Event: Nepal Earthquake
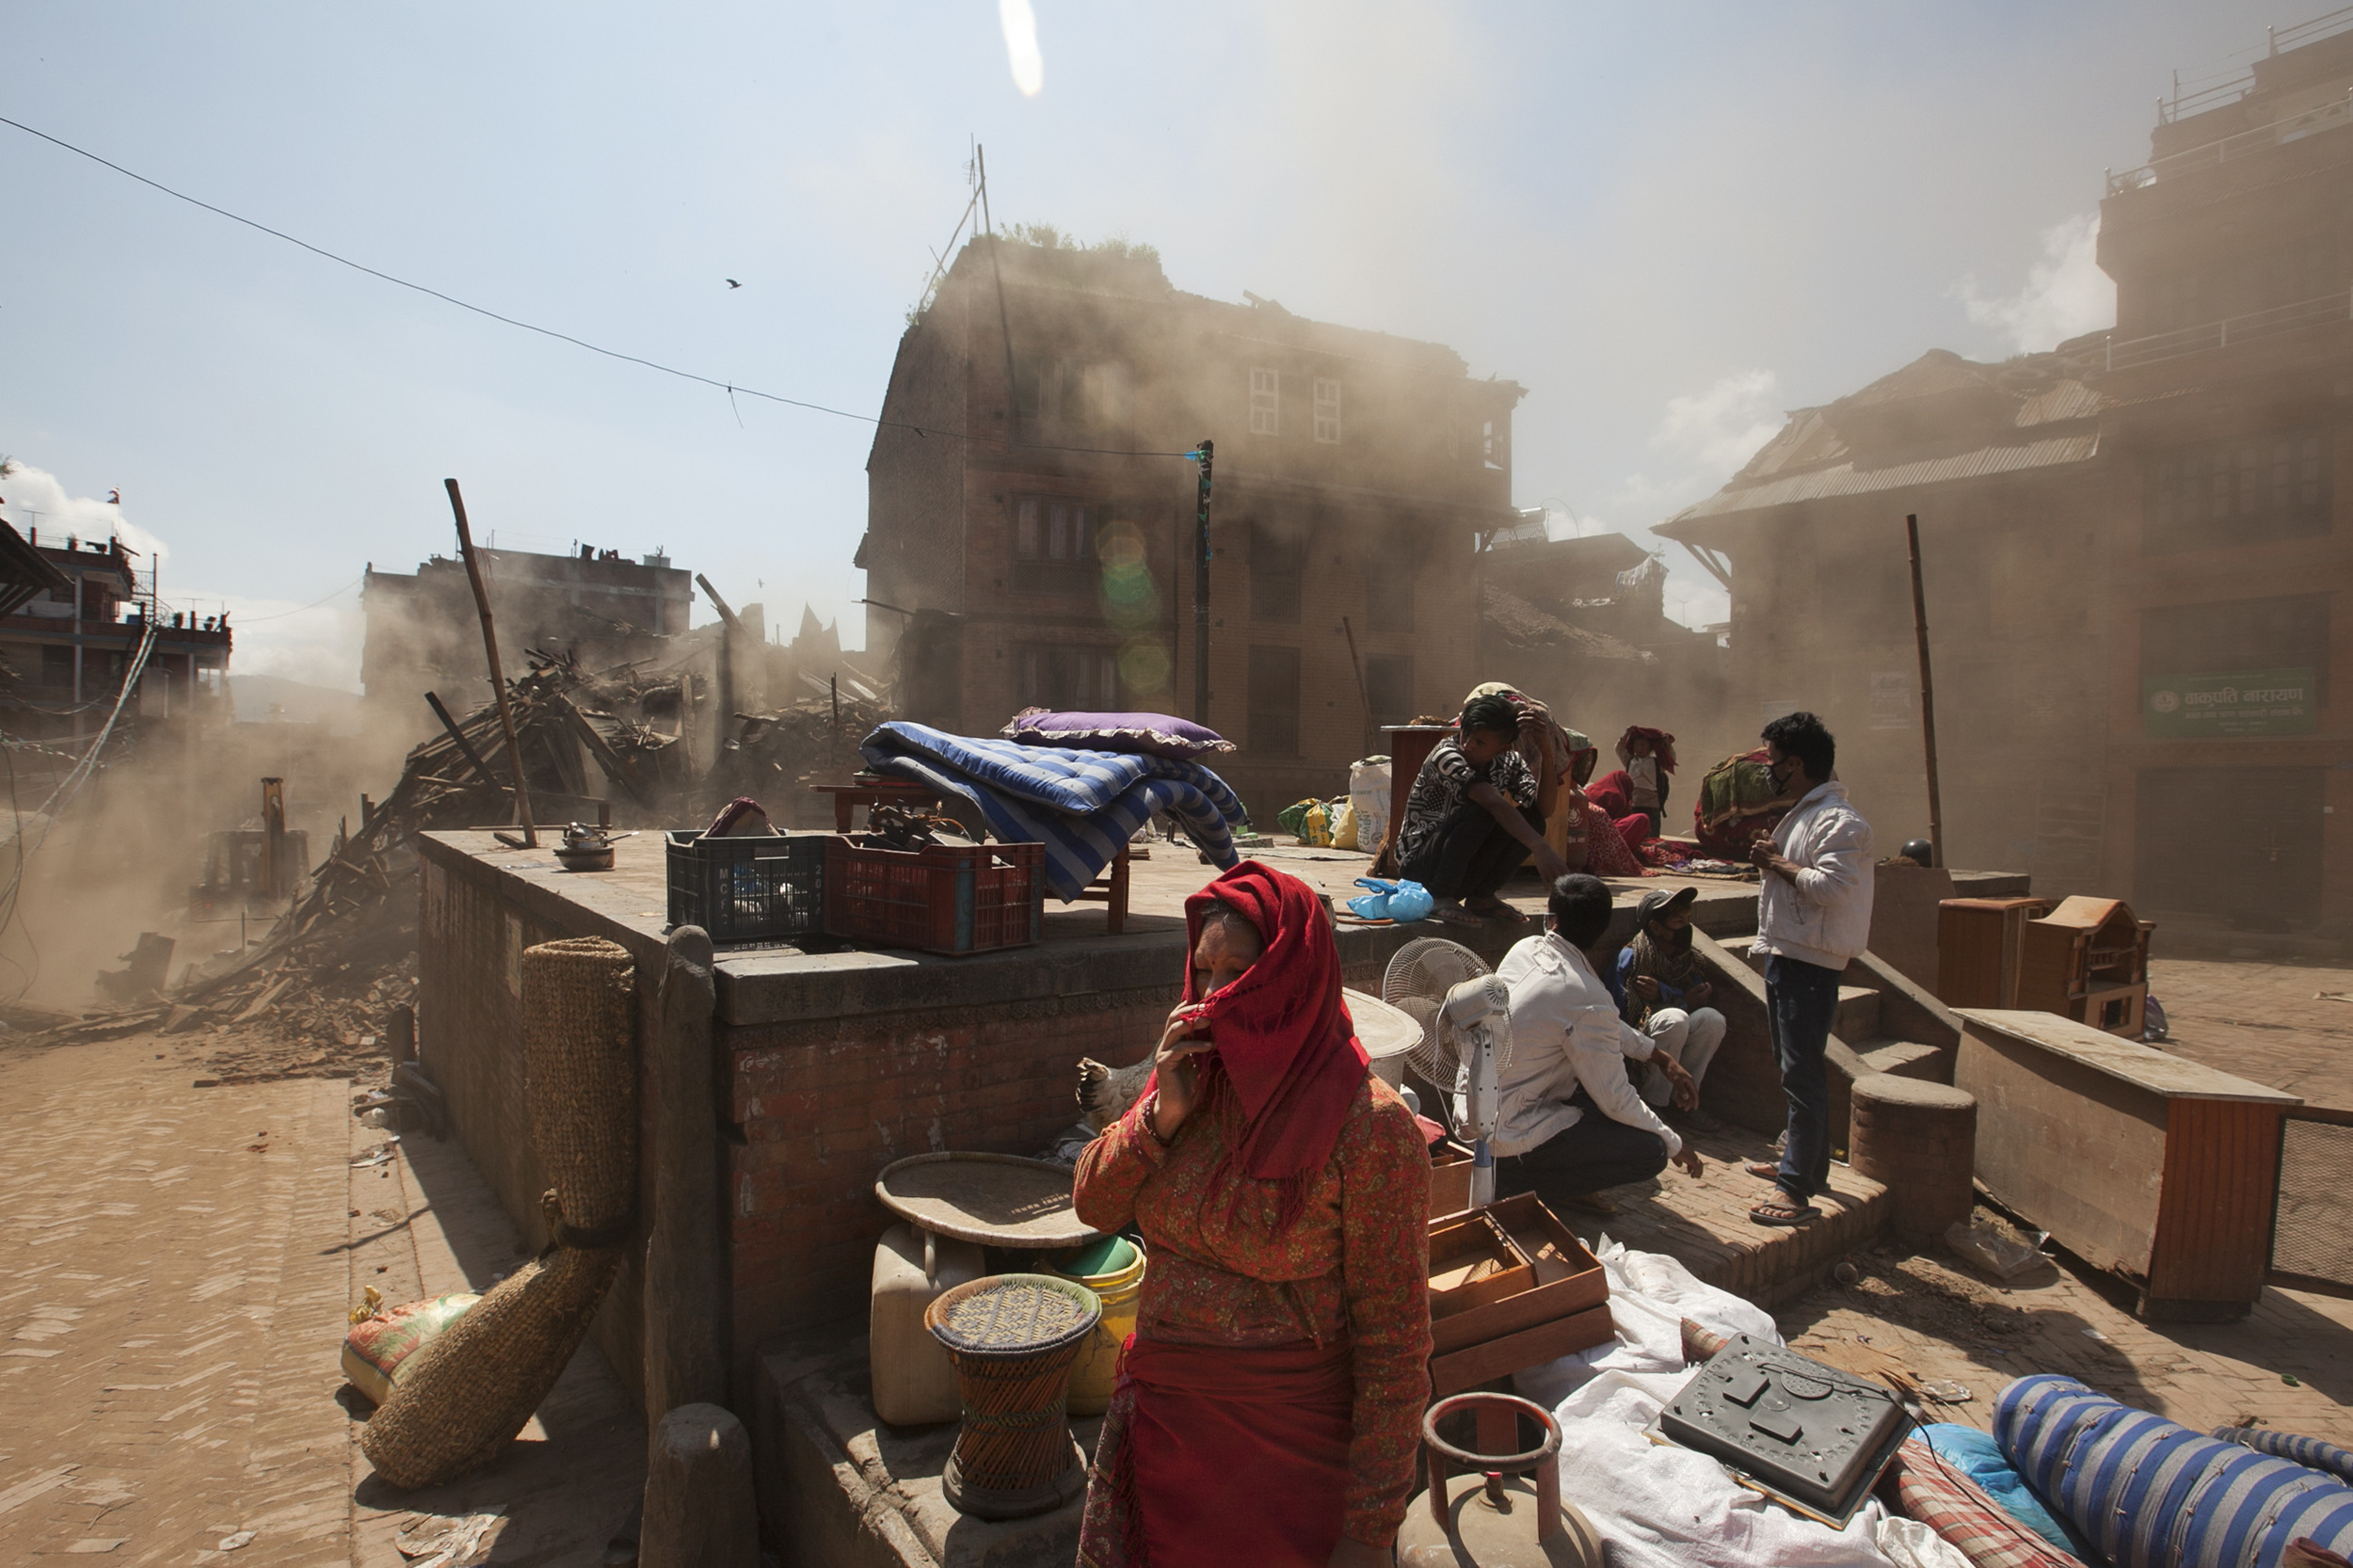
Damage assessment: damage